Jon Asamoah

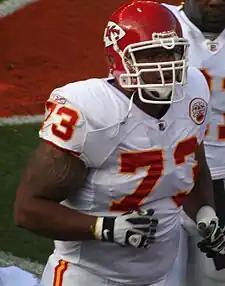
Asamoah with the Kansas City Chiefs in 2010

Jonathan Yao-Lante Asamoah (born July 21, 1988) is an American former professional football offensive guard who played in the National Football League (NFL). He was selected by the Kansas City Chiefs in the third round of the 2010 NFL draft. He played college football at Illinois. Asamoah also played for the Atlanta Falcons.